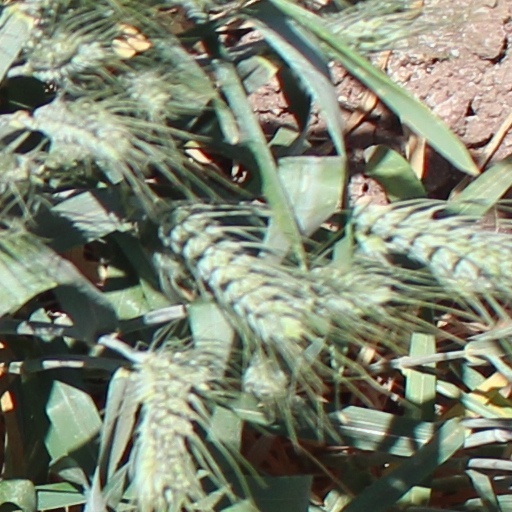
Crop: wheat